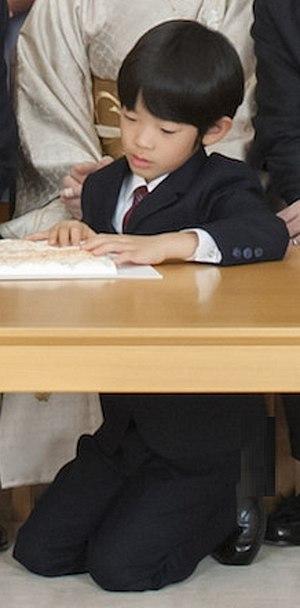
Le prince Hisahito d'Akishino est né le 6 septembre 2006 à l'hôpital Aiiku dans l'arrondissement de Minato à Tokyo. Fils unique et troisième enfant du prince Fumihito d'Akishino, actuel héritier présomptif de la Couronne japonaise, et de son épouse la princesse Kiko, il est l'unique petit-fils de l'empereur Akihito et de l'impératrice Michiko Shōda ainsi que le neveu de l'actuel empereur du Japon, Naruhito. Cela fait de lui le deuxième dans l'ordre de succession au trône du chrysanthème, derrière son père.
L'ordre de succession au trône du Japon est la séquence ordonnée de toutes les personnes éligibles pour succéder au trône du chrysanthème et devenir un jour empereur du Japon. Selon la loi de la maison impériale de 1947, seuls les hommes ont le droit de monter sur le trône.
La maison impériale ou famille impériale du Japon, aussi nommée lignée Yamato, comprend les membres de la famille étendue de l’empereur du Japon qui conservent des obligations officielles, et dont les biens appartiennent au trône du chrysanthème et sont donc gérés par l’Agence de la maison impériale.